Williamstown Town Hall

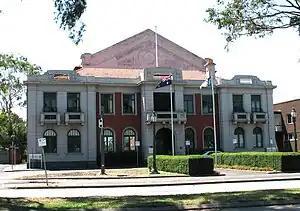
Williamstown Town Hall, Ferguson Street

Williamstown Town Hall is a civic building located in Williamstown, a suburb of Melbourne, Australia.